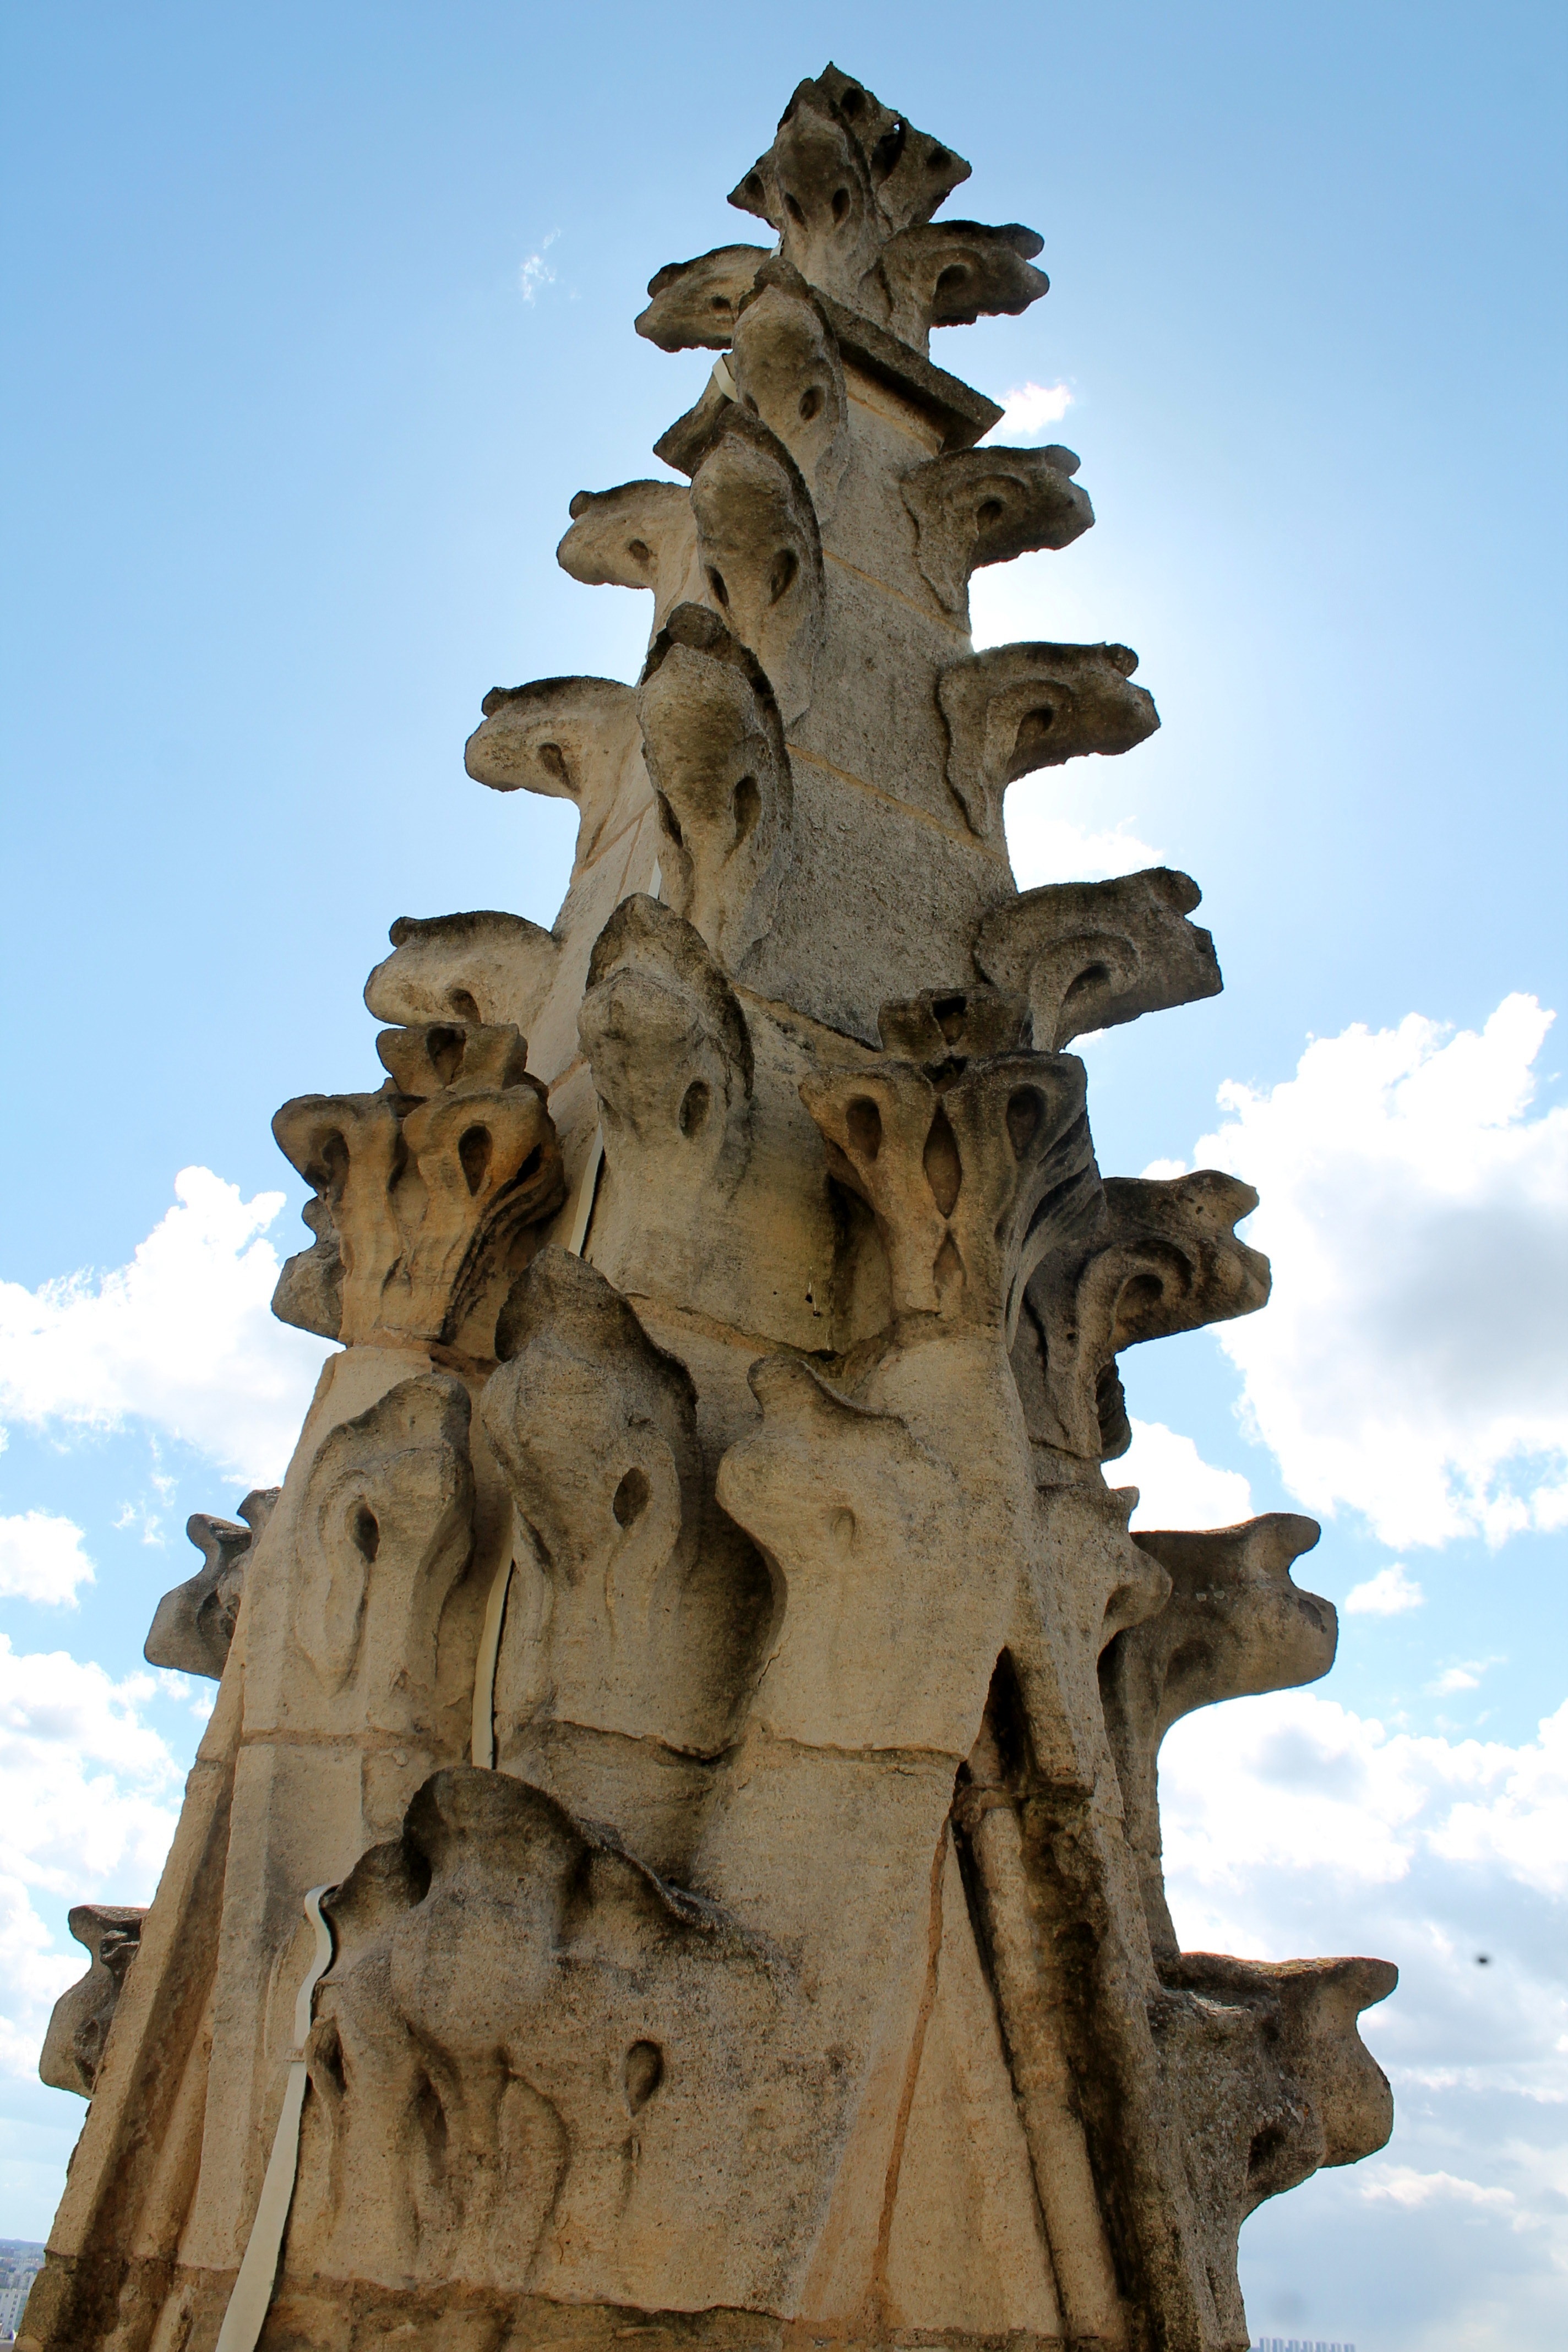
tree, rock, plant, wood, monument, france, statue, tower, tourism, gothic, blue sky, sculpture, art, temple, torre, bordeaux, culture, carving, ancient history, woody plant, pey berland tower